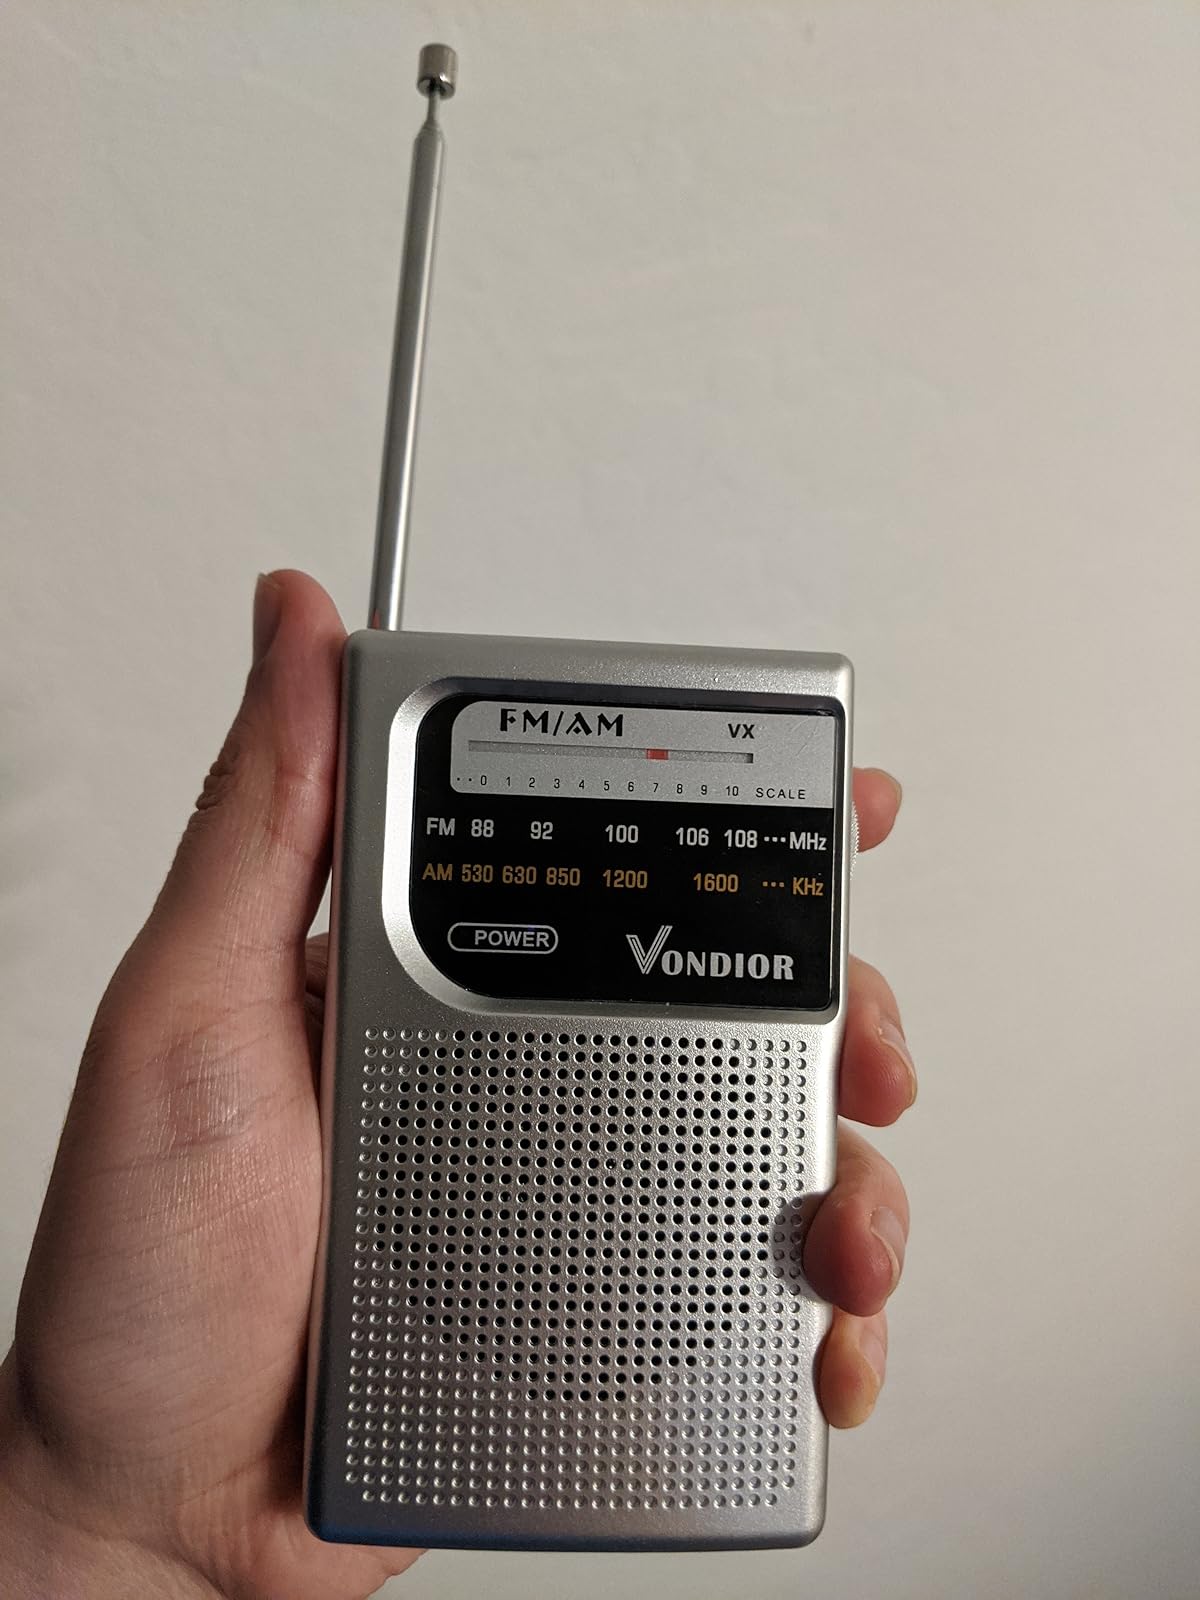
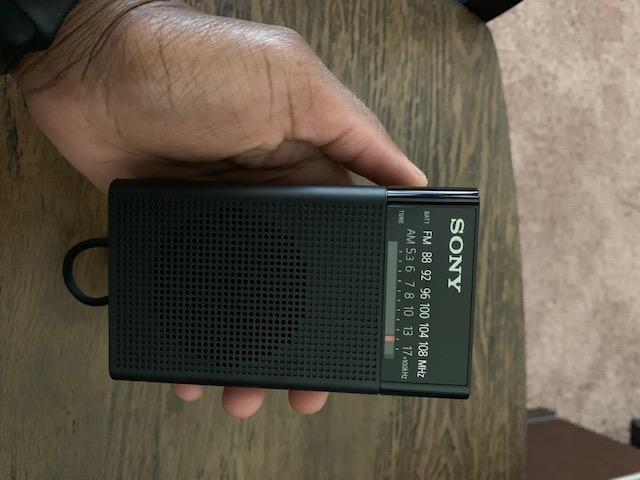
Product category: radio
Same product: no